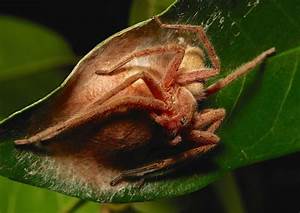
Label: ragno